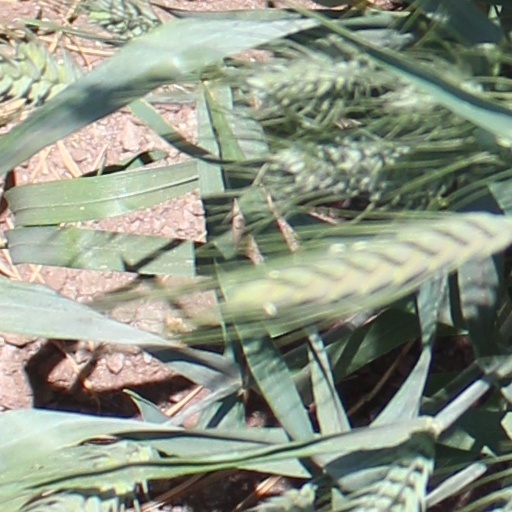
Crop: wheat